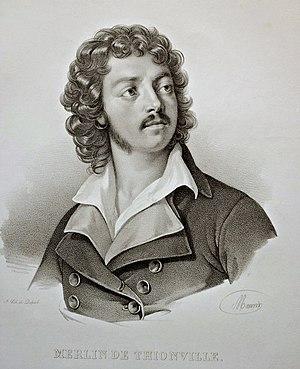
Antoine Merlin de Thionville, lithographie de Nicolas-Eustache Maurin.
Cette page concerne les événements qui se sont produits durant l'année 1792 en Lorraine.
Antoine Merlin, dit Merlin de Thionville pour le distinguer de Merlin de Douai, né à Thionville le 13 septembre 1762 et mort à Paris le 14 septembre 1833, fut député de la Moselle à la Convention nationale et représentant en mission.
Le poste de président de la Convention nationale a existé entre 1792 et 1795.